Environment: real
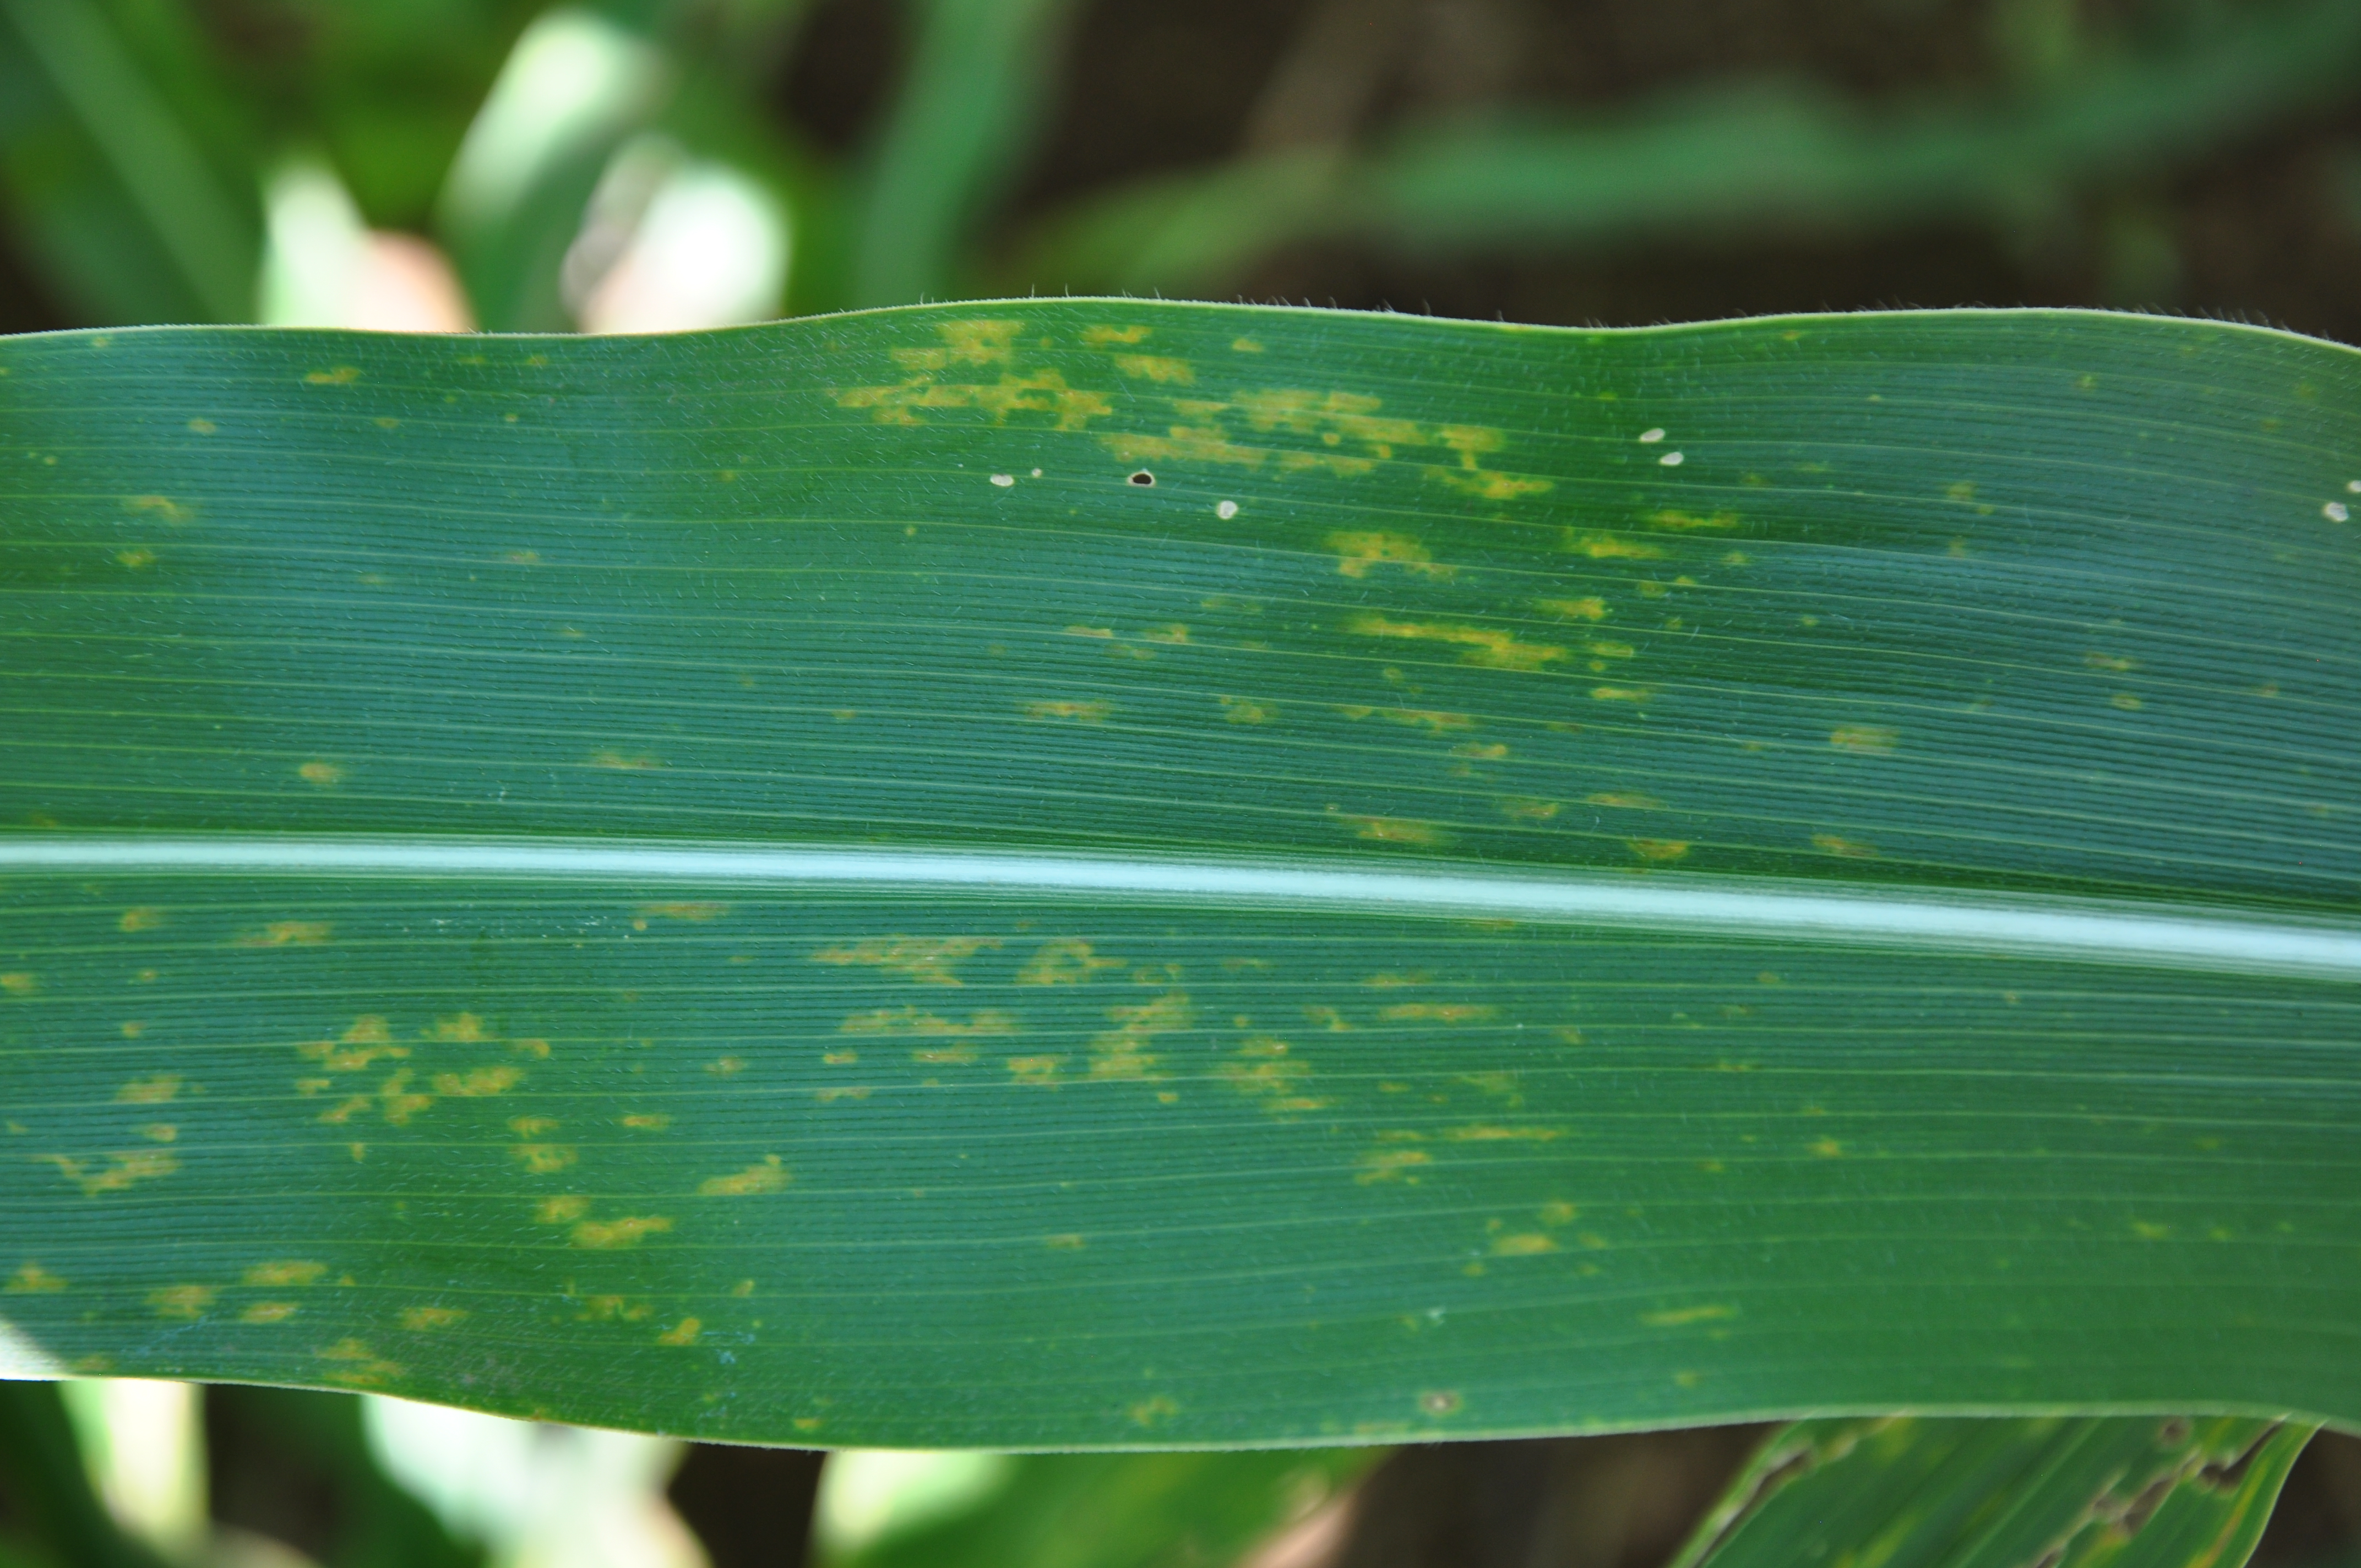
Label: gray_leaf_spot